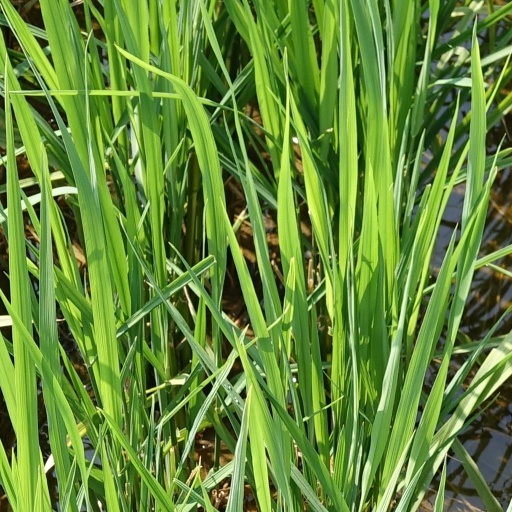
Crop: rice